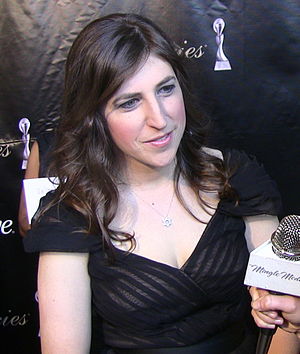
Mayim Bialik
Bialik ved Gracie Awards, 2011
Mayim Hoya Bialik er en amerikansk skuespiller kendt for sine roller som Blossom Russo i NBC's Blossom, og for nuværende som Amy Farrah Fowler i CBS's The Big Bang Theory, for hvilken hun blev nomineret til Primetime Emmy Award for Outstanding Supporting Actress in a Comedy Series. Hun har en Ph.D. i neurovidenskab.